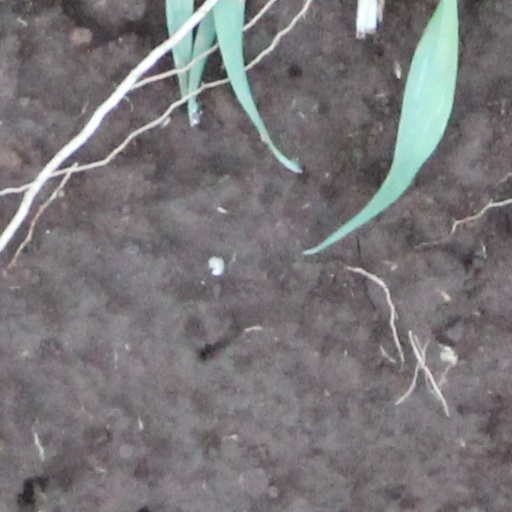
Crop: wheat